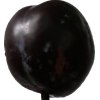
Label: plum